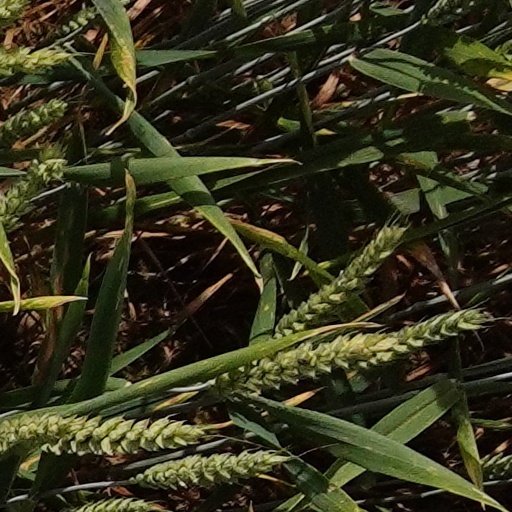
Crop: wheat